The Go-Getter (2007 film)

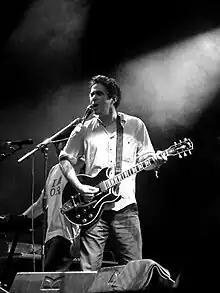
Hynes described M. Ward's music as "Mercer's sound".

When searching for the film's music, one of the producers suggested to Hynes that he go to a Bright Eyes concert. Singer and guitarist M. Ward opened the show as a supporting act, and Hynes recalled thinking, "Holy shit! That's the guy. That's it. He's perfect!" Hynes sent an unsolicited script of the film to Ward, who read it and signed on to the project when there was no financing behind the film nor any actors attached. He told Hynes that any of his songs could be used in the film; Hynes said that, in post-production, he tested every one of Ward's songs, including instrumental versions, in the final cut. In the beginning of the film, Mercer comes across a band; Hynes had always intended for whichever song they were playing to become the overture of the film. Ward's song "Vincent O'Brien" became that overture, and described the continuous presence of Ward's music as "a reminder of home". He decided that when Joely entered "it was right to step away from Mercer's sound—M. Ward—and [convey] that this movie has been overtaken by forces outside his control," using The Black Keys' "10 A.M. Automatic" and "Keep Me" in addition to The Replacements' "Color Me Impressed". Hynes was able to obtain, at a low cost, "Banshee Beat" by Animal Collective and the late Elliott Smith's song "Coast to Coast", after writing a "heartfelt letter" to Smith's mother and sister, his main estate holders.